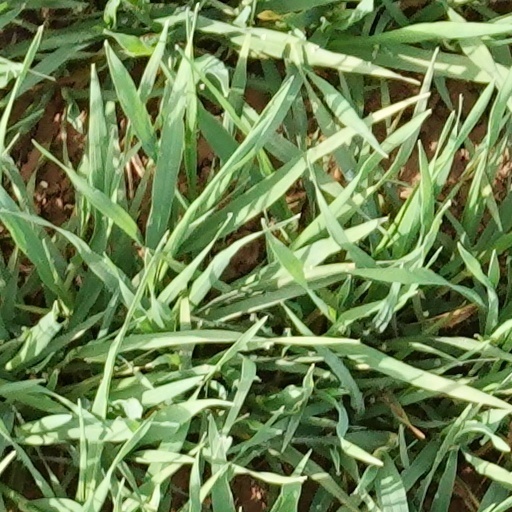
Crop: wheat